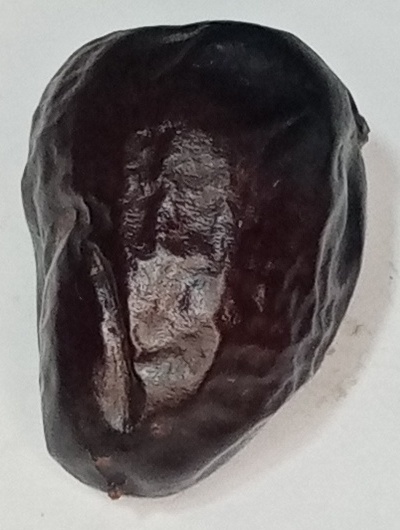
Variety: kupro
Size: large
Grade: grade-2